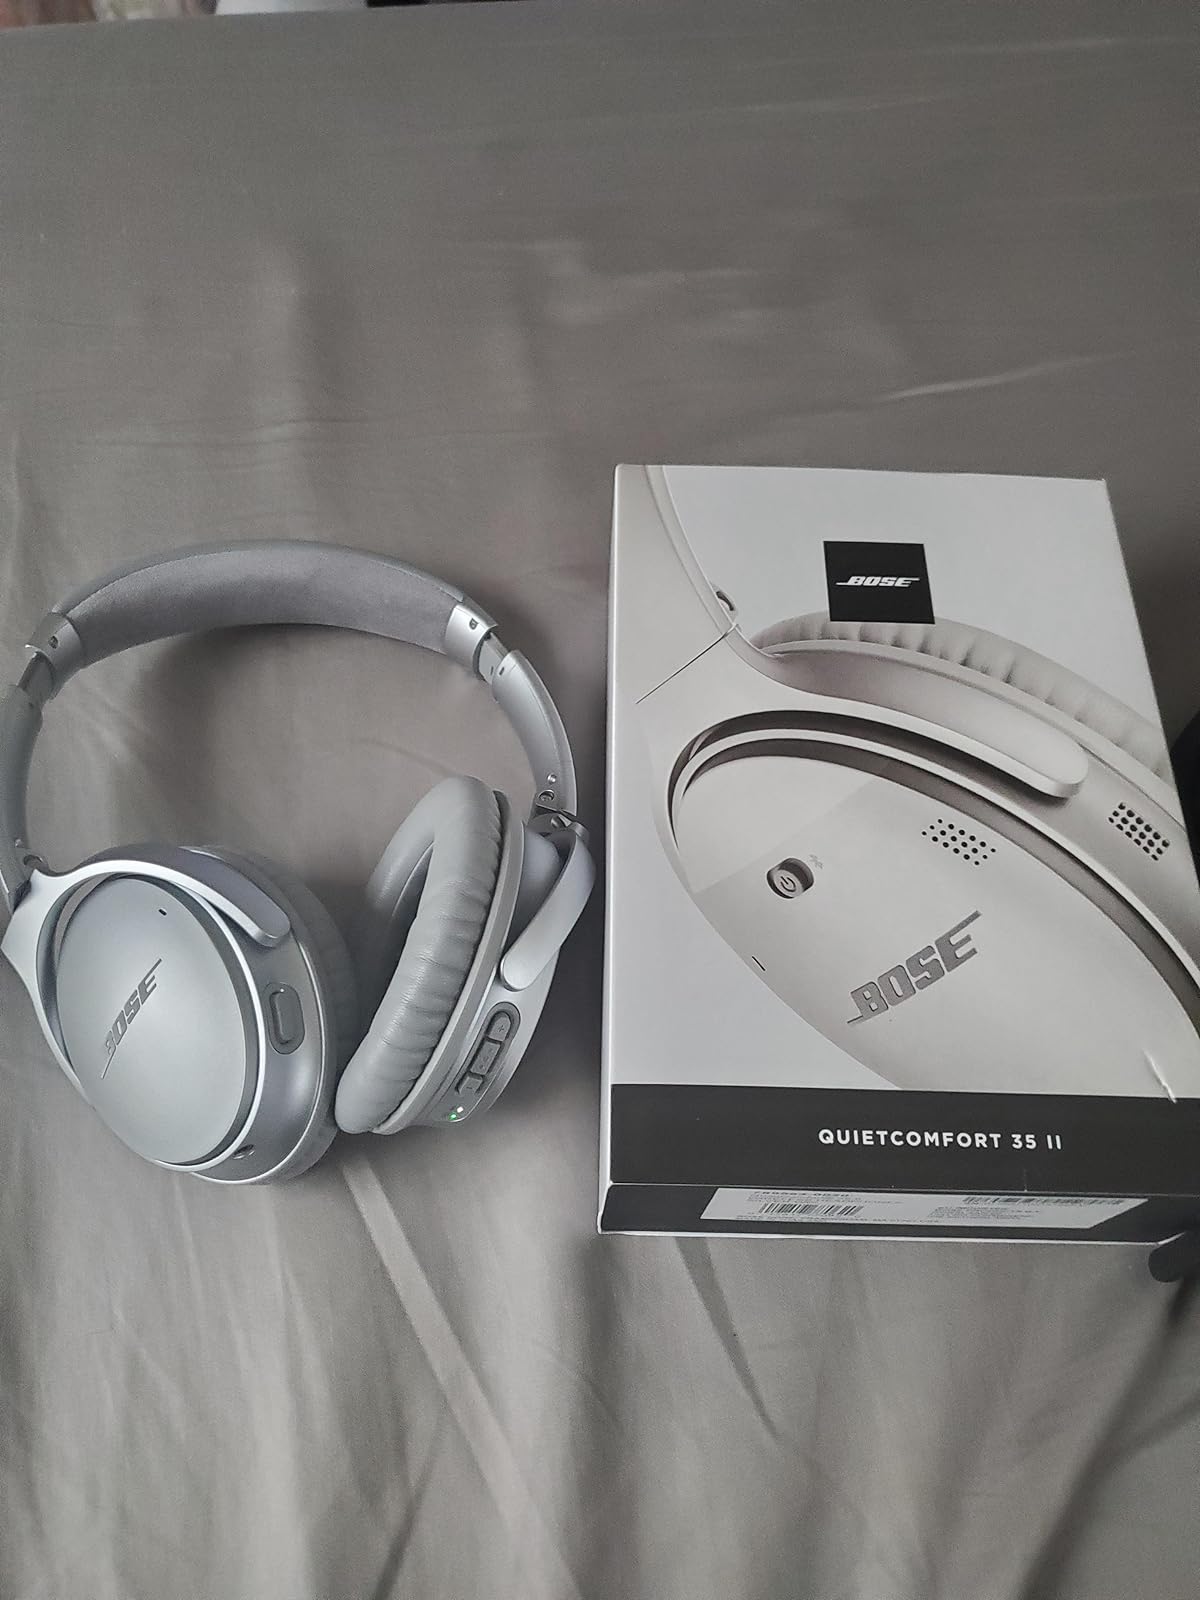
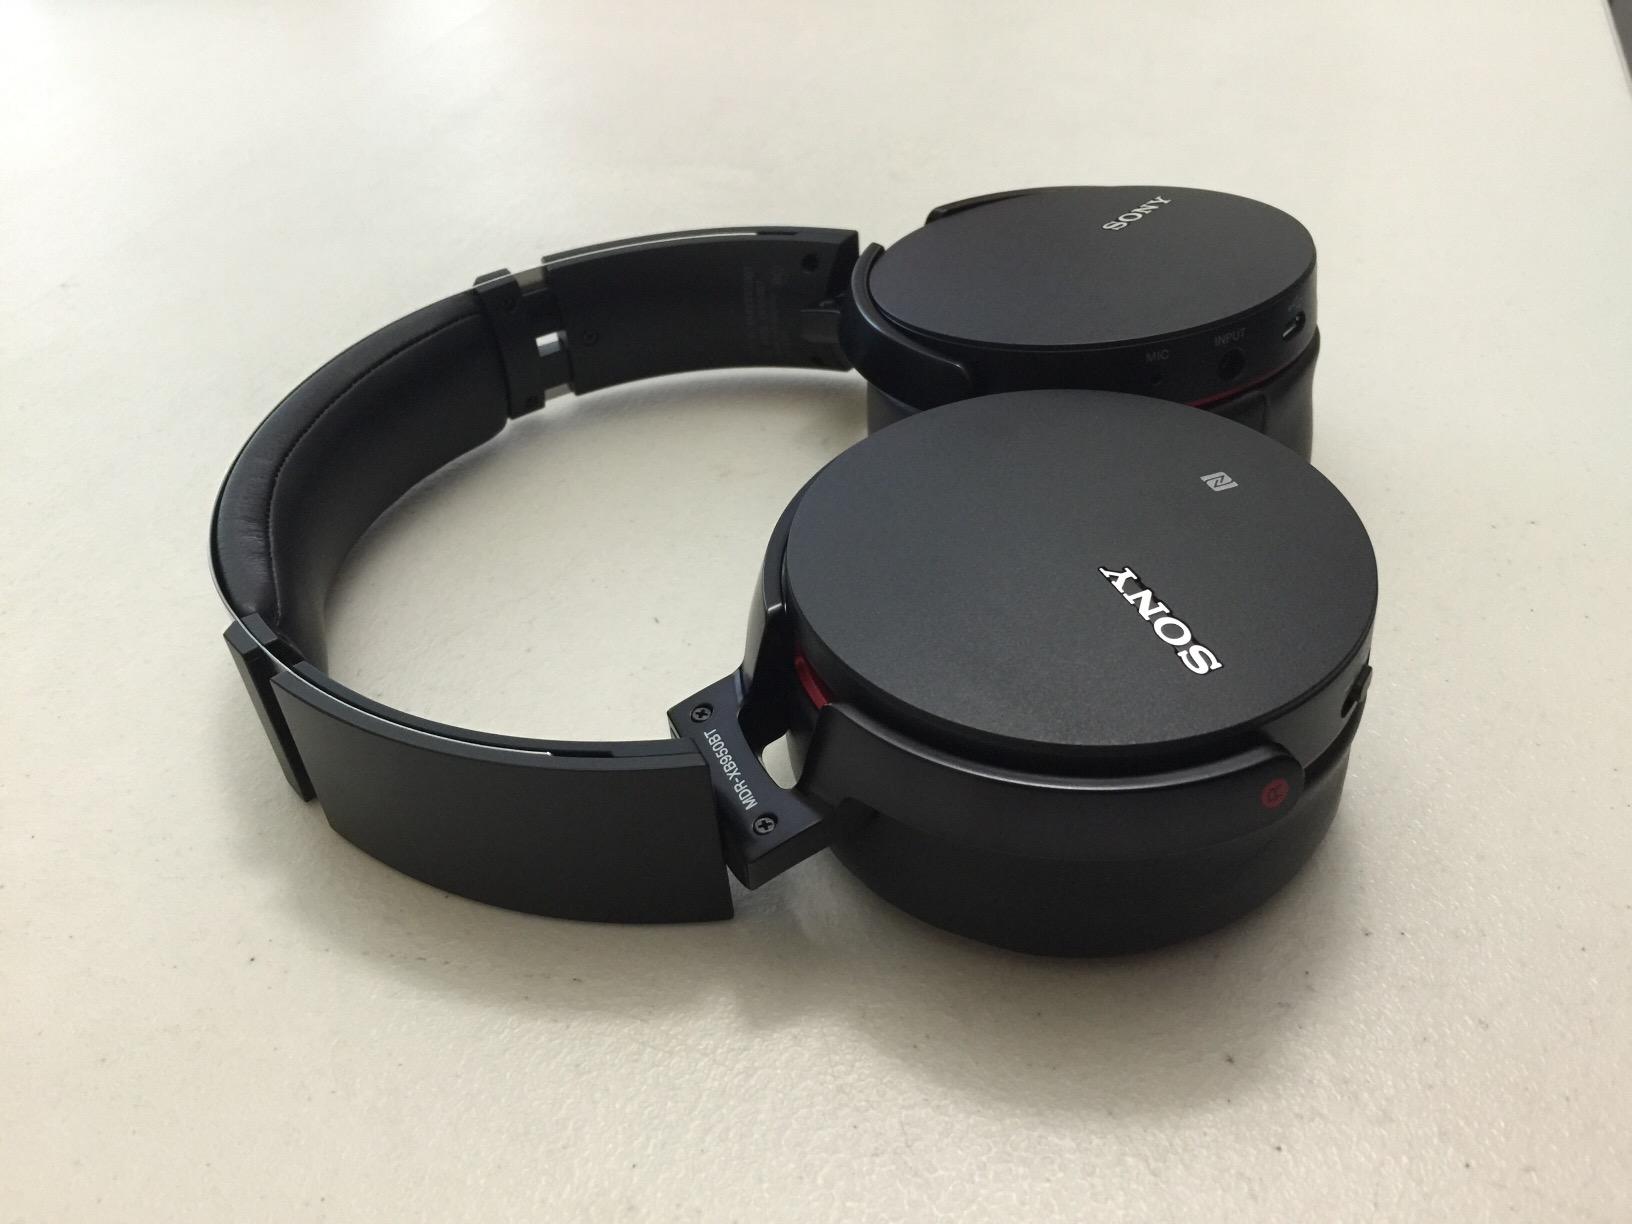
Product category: headphones
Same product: no